Philippe d'Albert, 11th Duke of Luynes

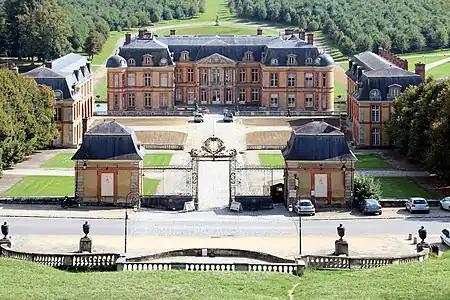
Château de Dampierre in Dampierre-en-Yvelines, 2013.

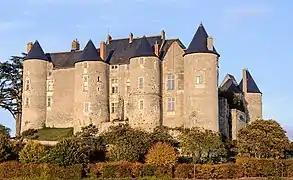
The Château de Luynes, 2011

The Duke of Luynes was born on 12 August 1905 in Dampierre-en-Yvelines in the Île-de-France region in north-central France. He was the second son of six children born to Honoré d'Albert, 10th Duke of Luynes (1868–1924) and Simone Louise Laure de Crussol d'Uzès (1870–1946). His elder brother, "Charles"-Honoré, used the courtesy title, Duke of Chevreuse, until his death in 1918 during World War I while serving as an aviator.